Qutbuddin Bakhtiar Kaki

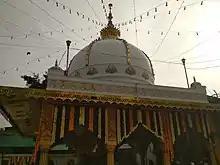
Dargah of Qutb al-Din Bakhtiyar Kaki in Mehrauli, Delhi

In obedience to the desire of his spiritual master, Mu'in al-Din Chishti, Khwaja Bakhtiyar moved to the city of Delhi during the reign of Iltutmish (r. 1211–1236) of the Delhi Sultanate. Many people started visiting him daily.